Jean Chevrier

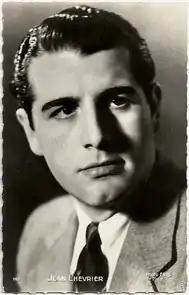
Postcard

Jean Chevrier (25 April 1915 – 13 December 1975) was a French film actor and member of the Comédie-Française. He appeared in 50 films between 1936 and 1972. He was married to actress Marie Bell. He was buried alongside his wife at the Monaco Cemetery in Monaco.